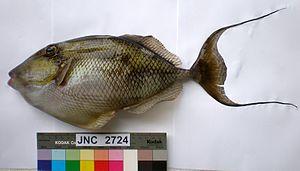
Abalistes filamentosus est une espèce de poissons du genre Abalistes, appartenant à la famille des Balistidae.